The Priest (2021 film)

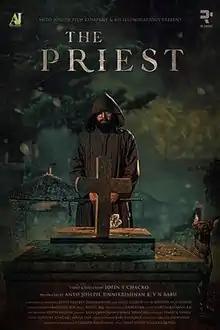
Theatrical release poster

The Priest is a 2021 Indian Malayalam-language supernatural horror mystery film directed by debutant Jofin T. Chacko. The film stars Mammootty, Nikhila Vimal and Baby Monica. Manju Warrier appears in an extended cameo role in the second half of the film. Produced jointly by B. Unnikrishnan and Anto Joseph, the film features original score and soundtrack composed and produced by Rahul Raj.